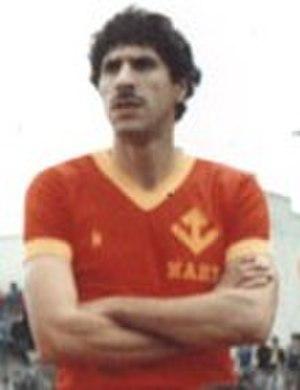
Footballeur algérien
La Jeunesse sportive de Kabylie, couramment abrégé en JS Kabylie ou JSK, est un club algérien de football basé à Tizi Ouzou, fondé officiellement le 2 août 1946.
Meziane Ighil, né le 13 janvier 1954 à Alger, en Algérie, est un footballeur international algérien devenu ensuite entraîneur. Actuellement, il est l'entraîneur du RC Relizane depuis juillet 2019.
Cet article recense la liste des entraîneurs de la Jeunesse sportive de Kabylie. De la saison 1946-1947 à la saison 2011-2012, 63 entraîneurs, dont 53 différents, se succèdent à la tête de la JS Kabylie.